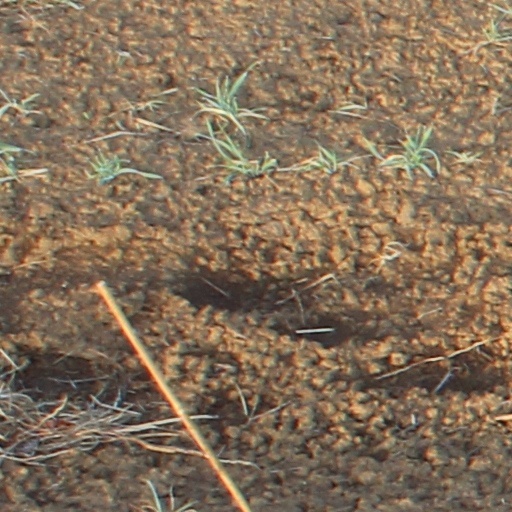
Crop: wheat